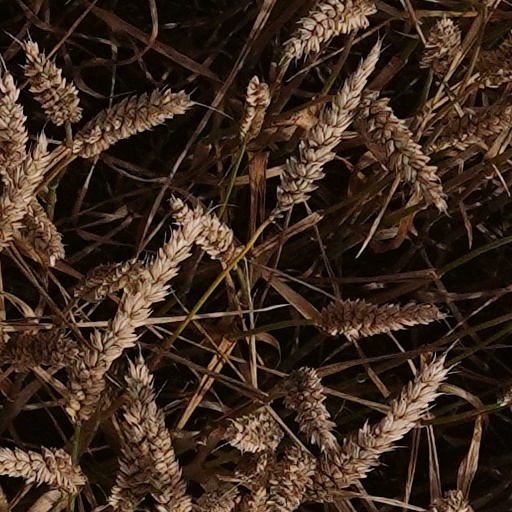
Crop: wheat